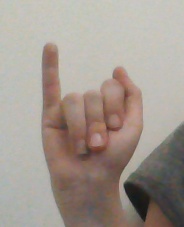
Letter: meem